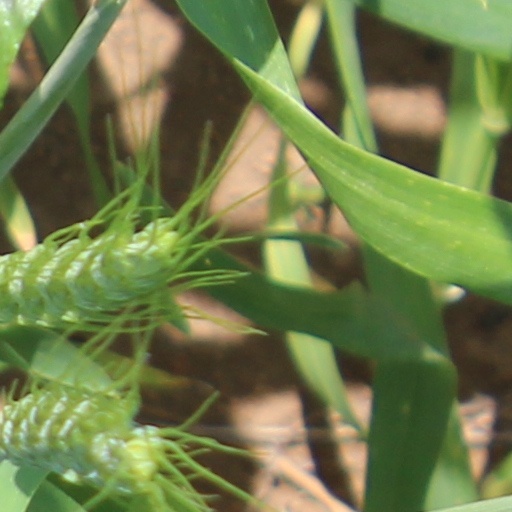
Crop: wheat